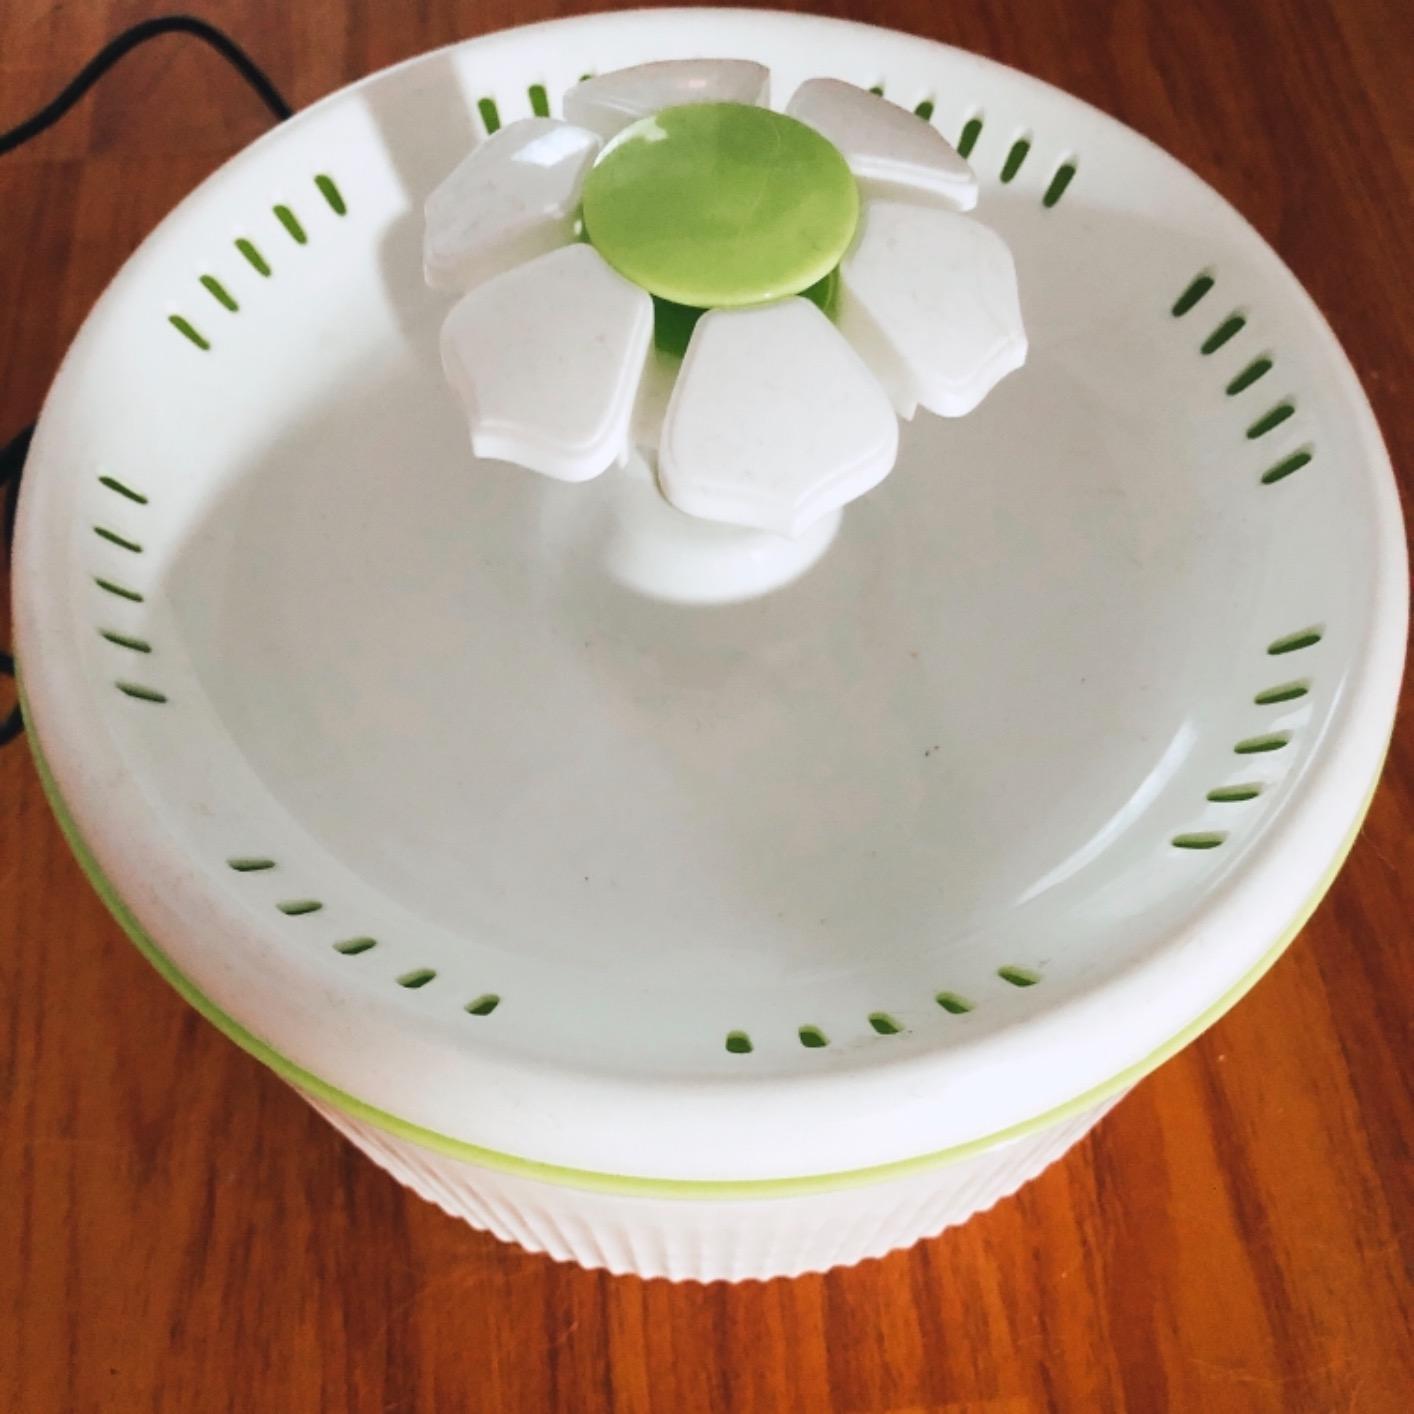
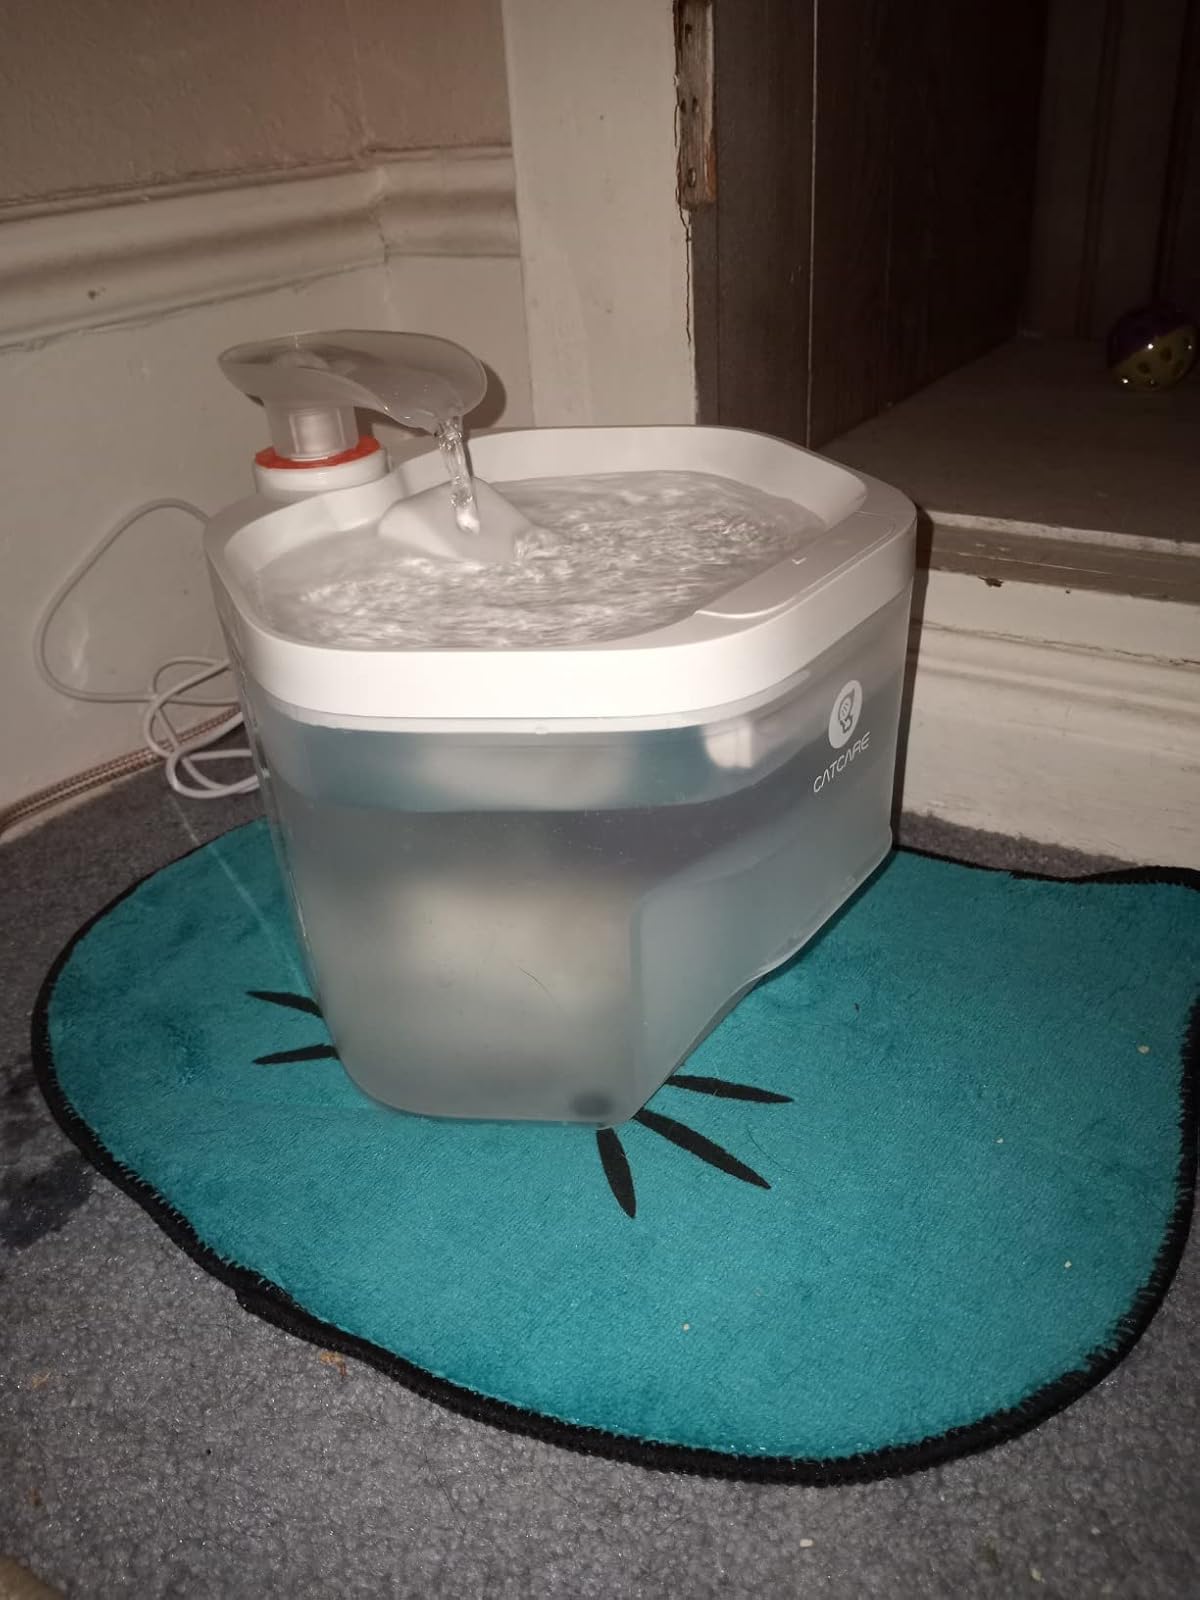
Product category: items_bowl
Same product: no